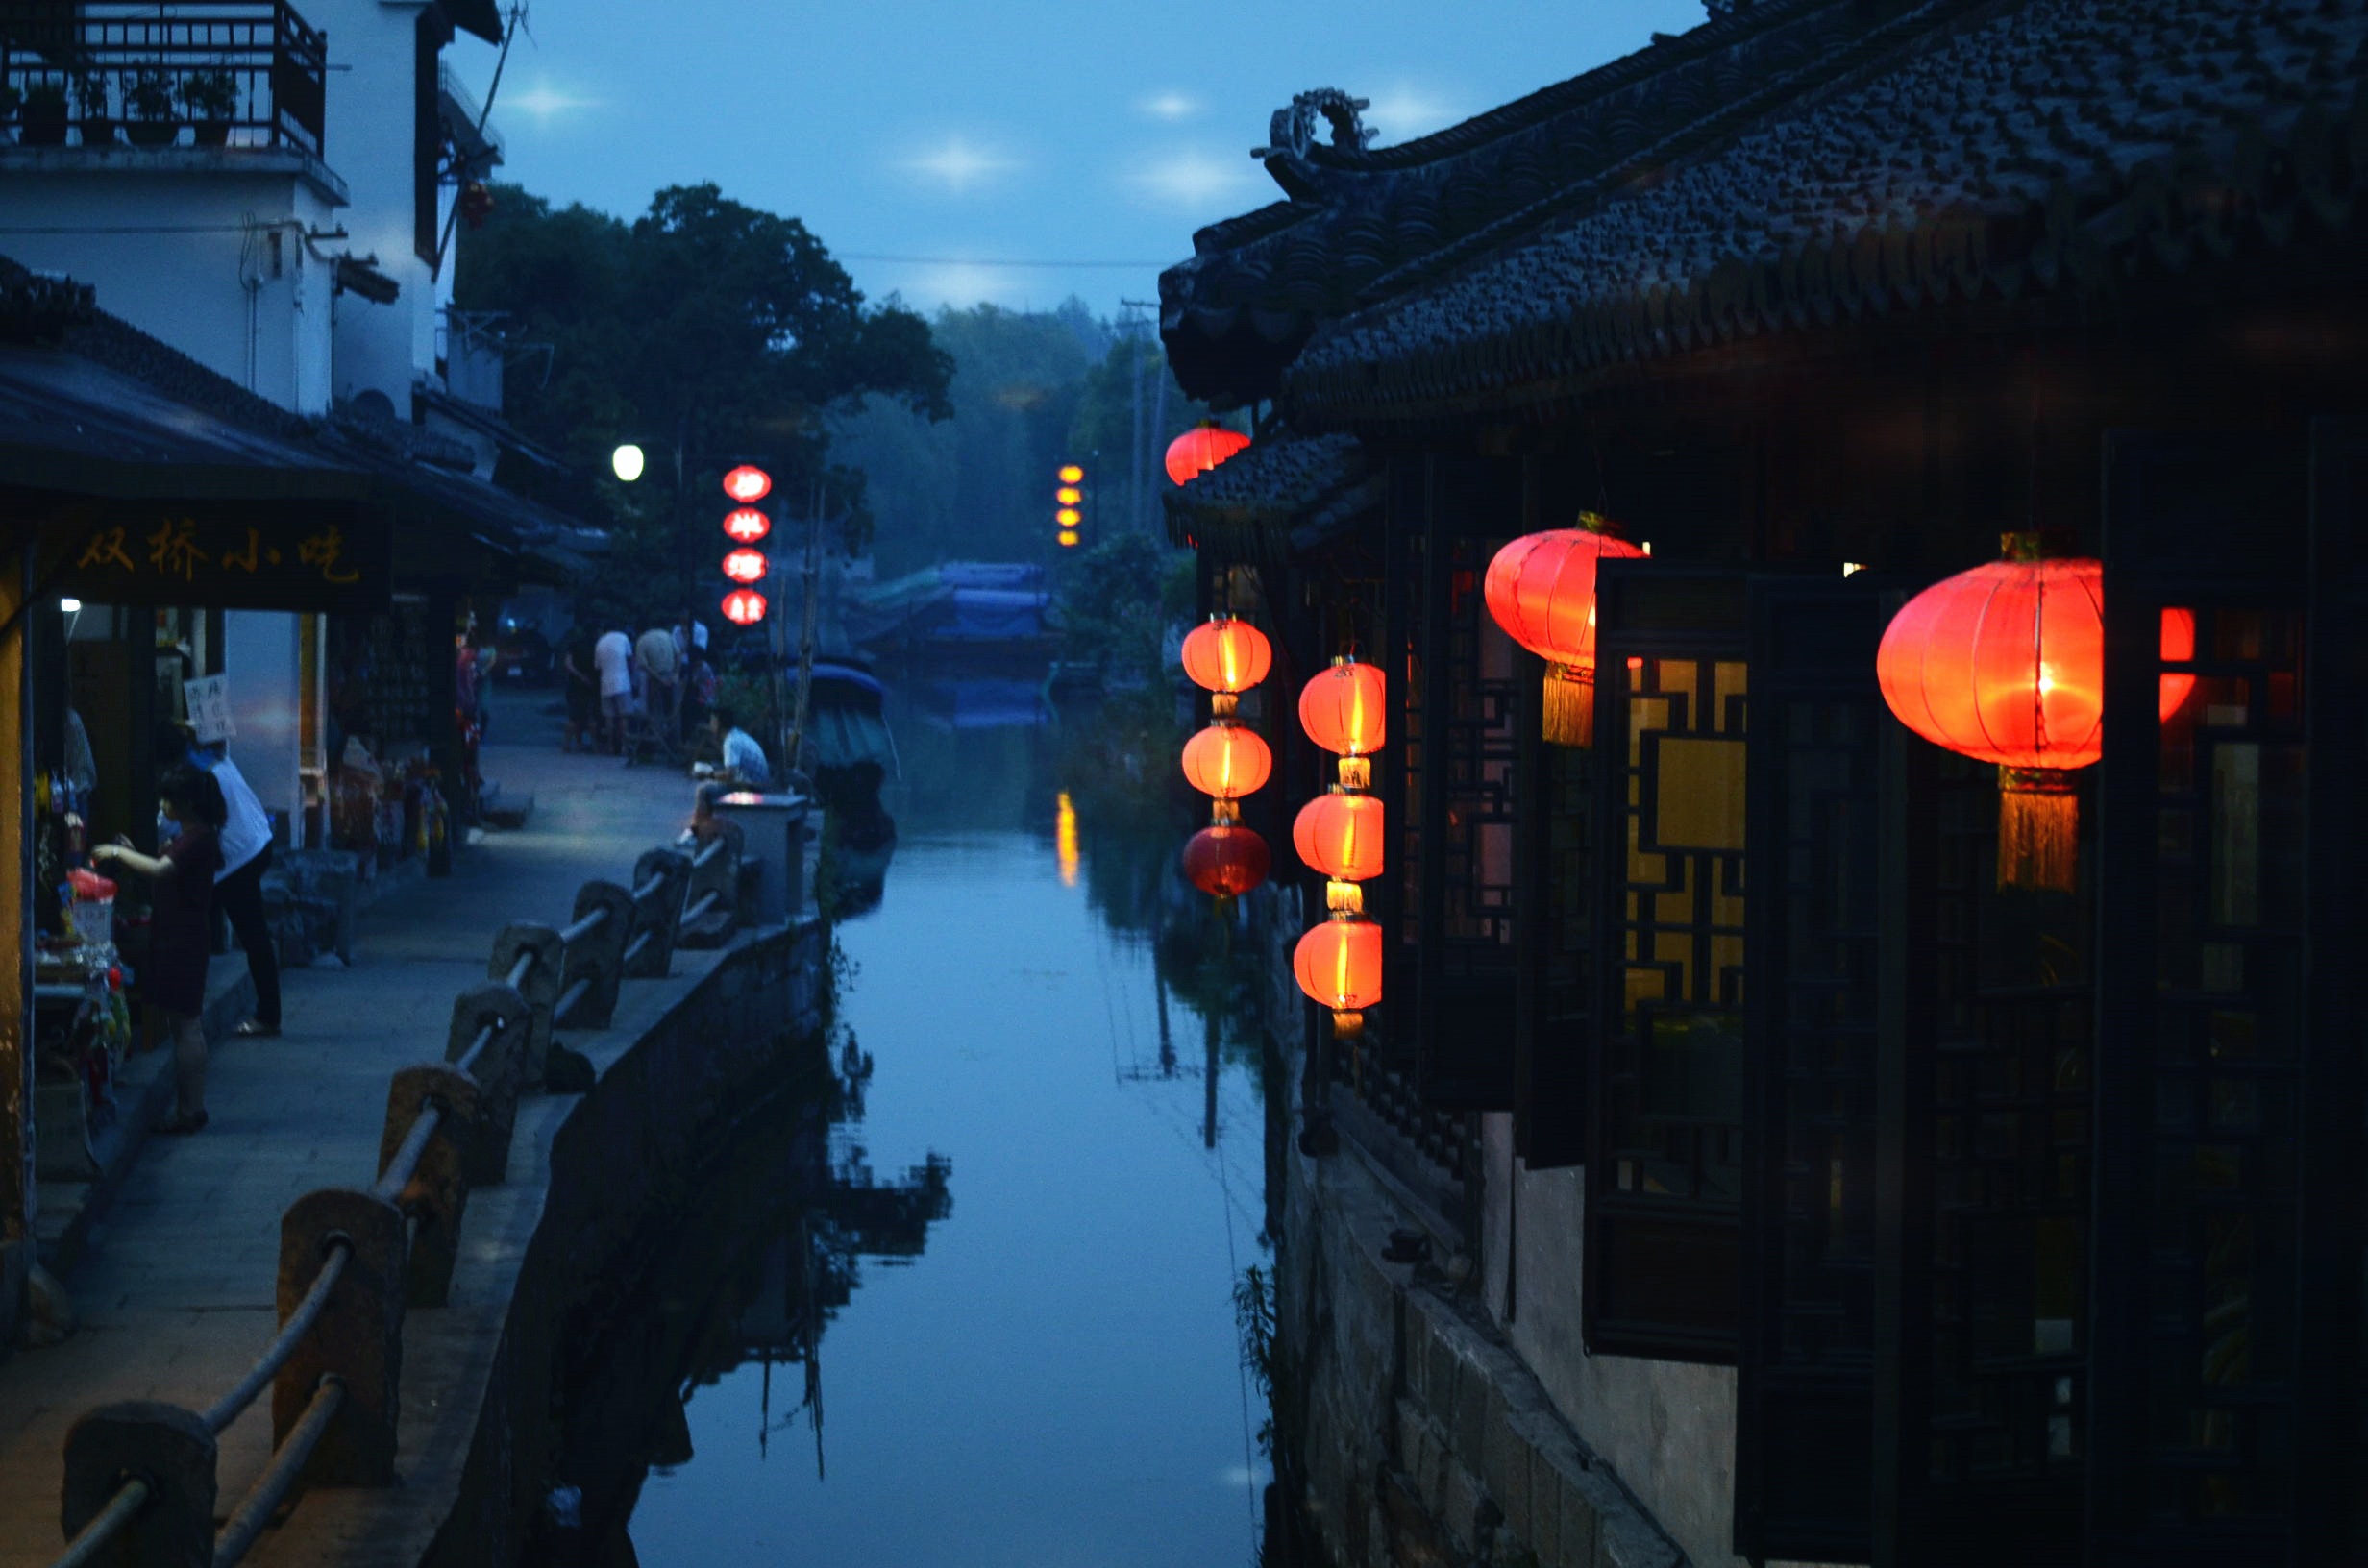
light, street, night, cityscape, evening, reflection, color, darkness, lighting, suzhou, screenshot, jiangnan, the ancient town